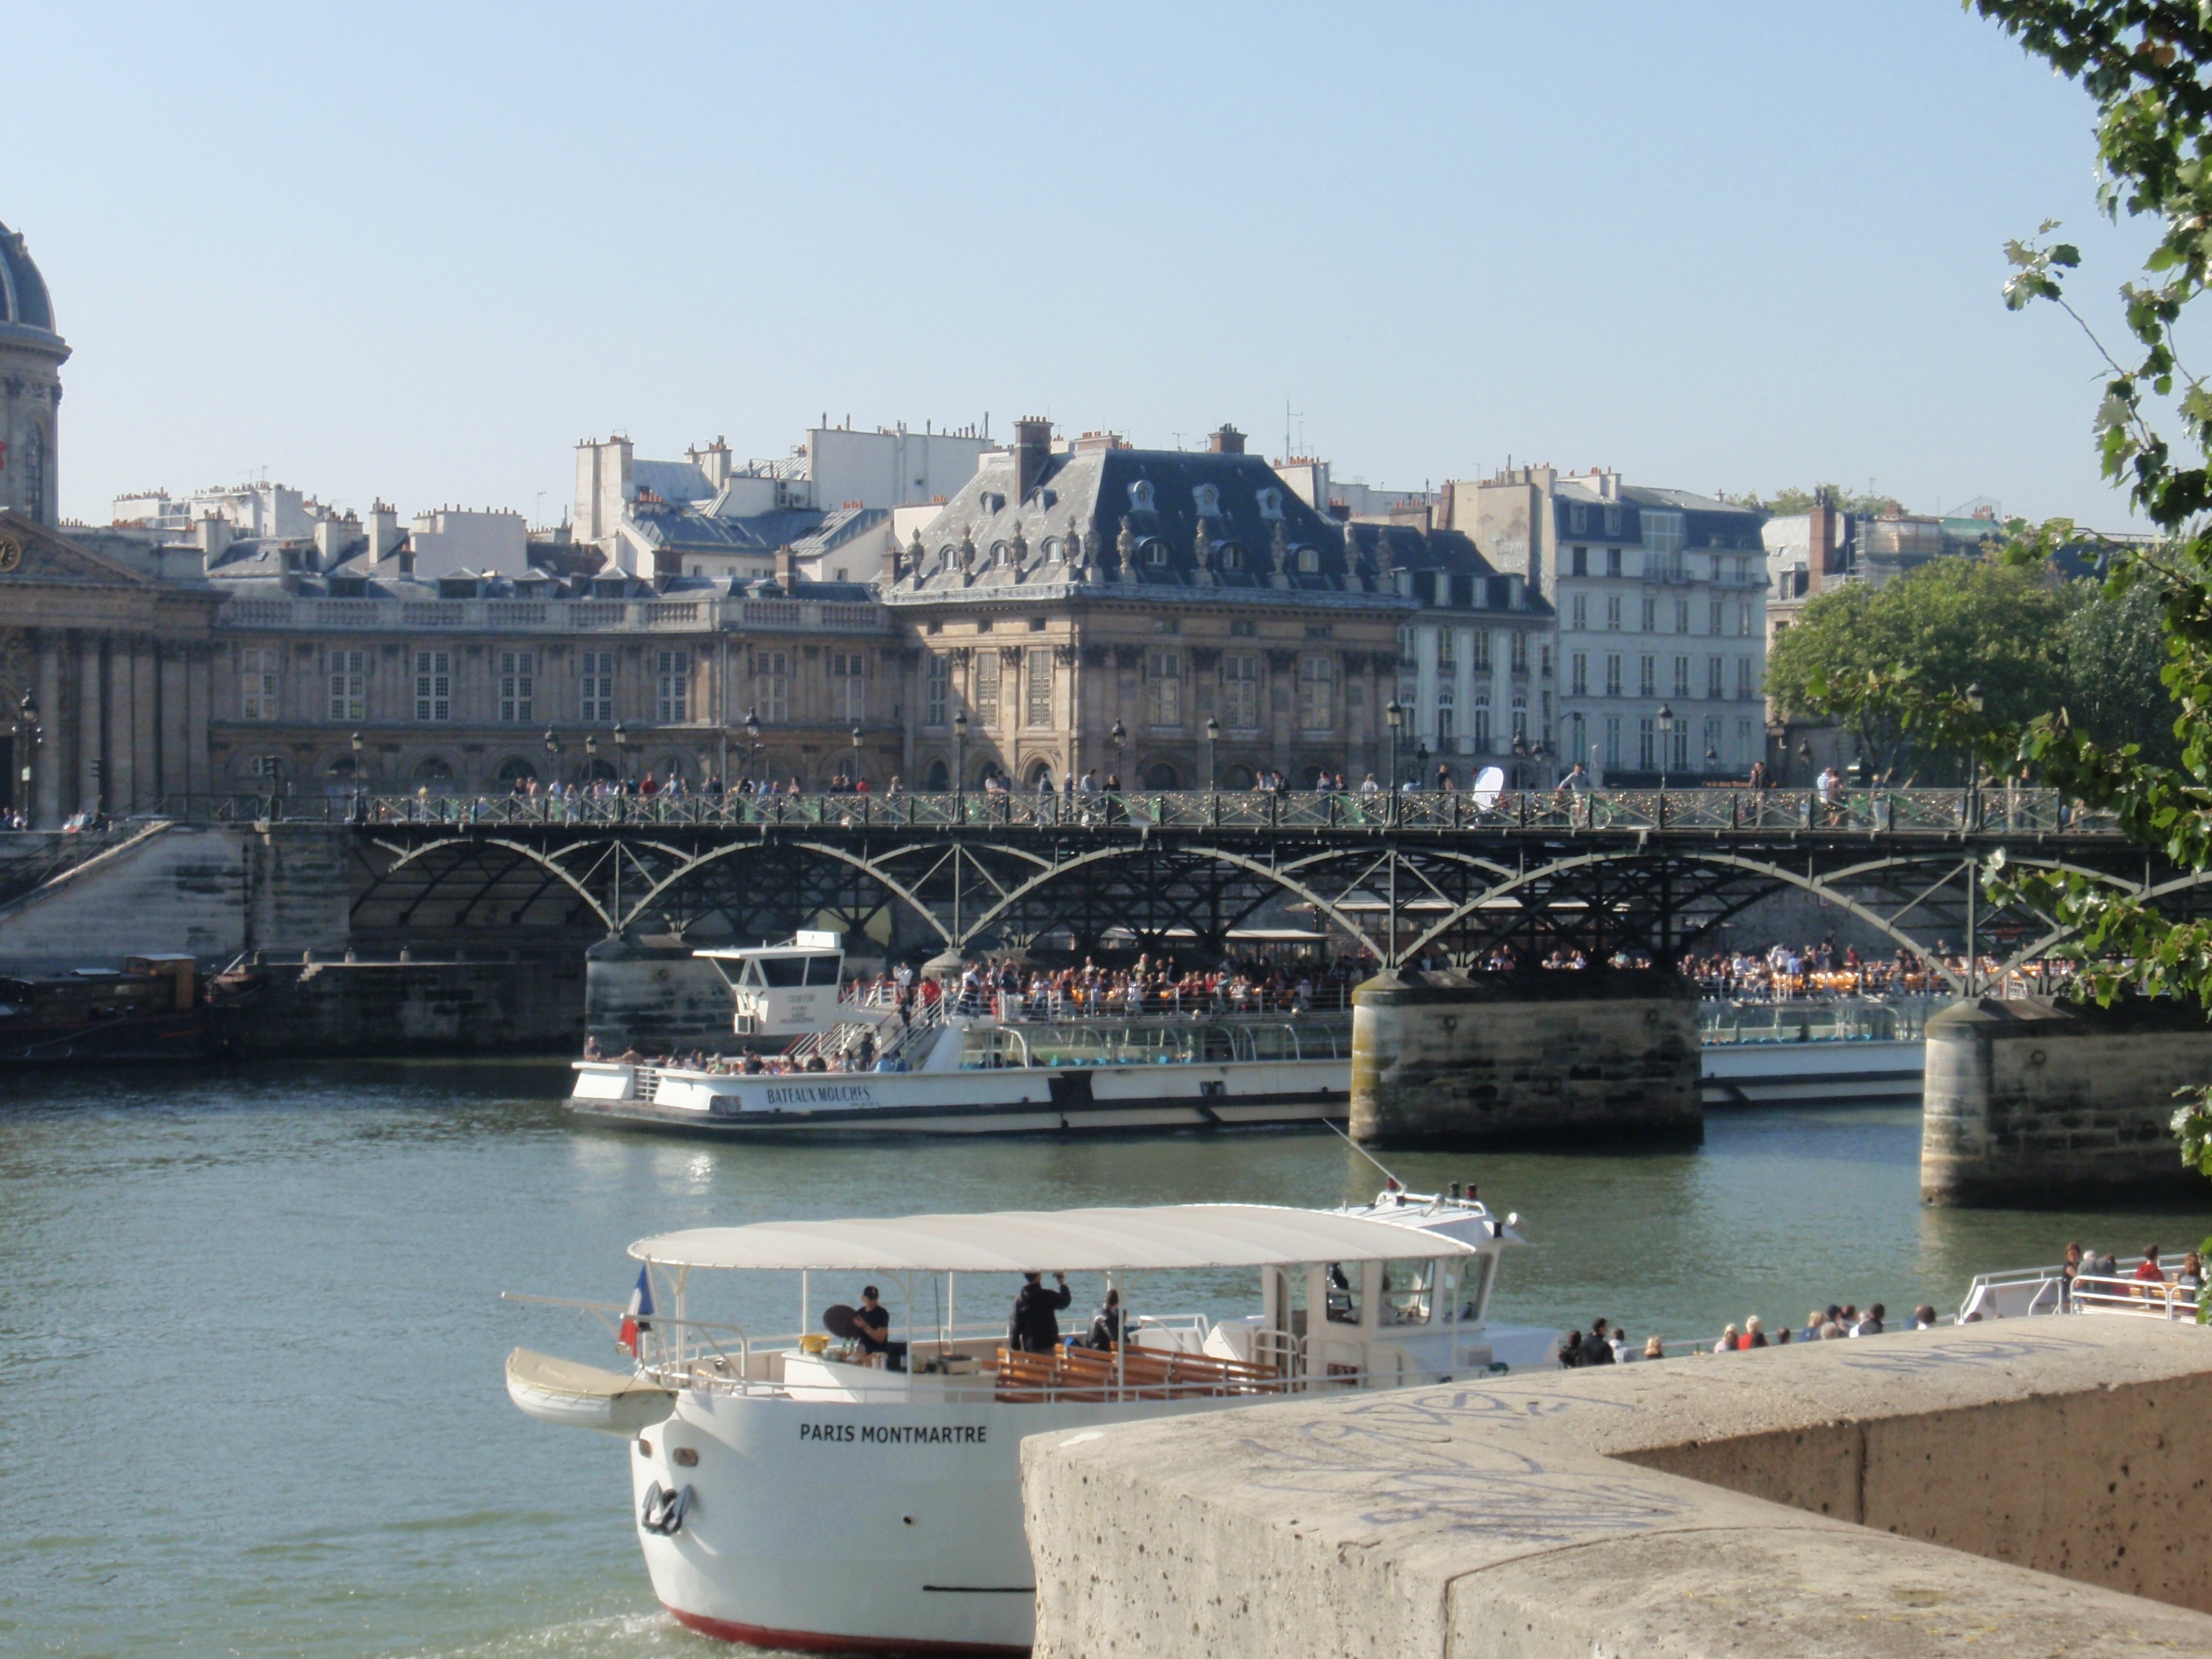
sea, bridge, city, river, vehicle, harbor, waterway, landscapes, views, historic buildings